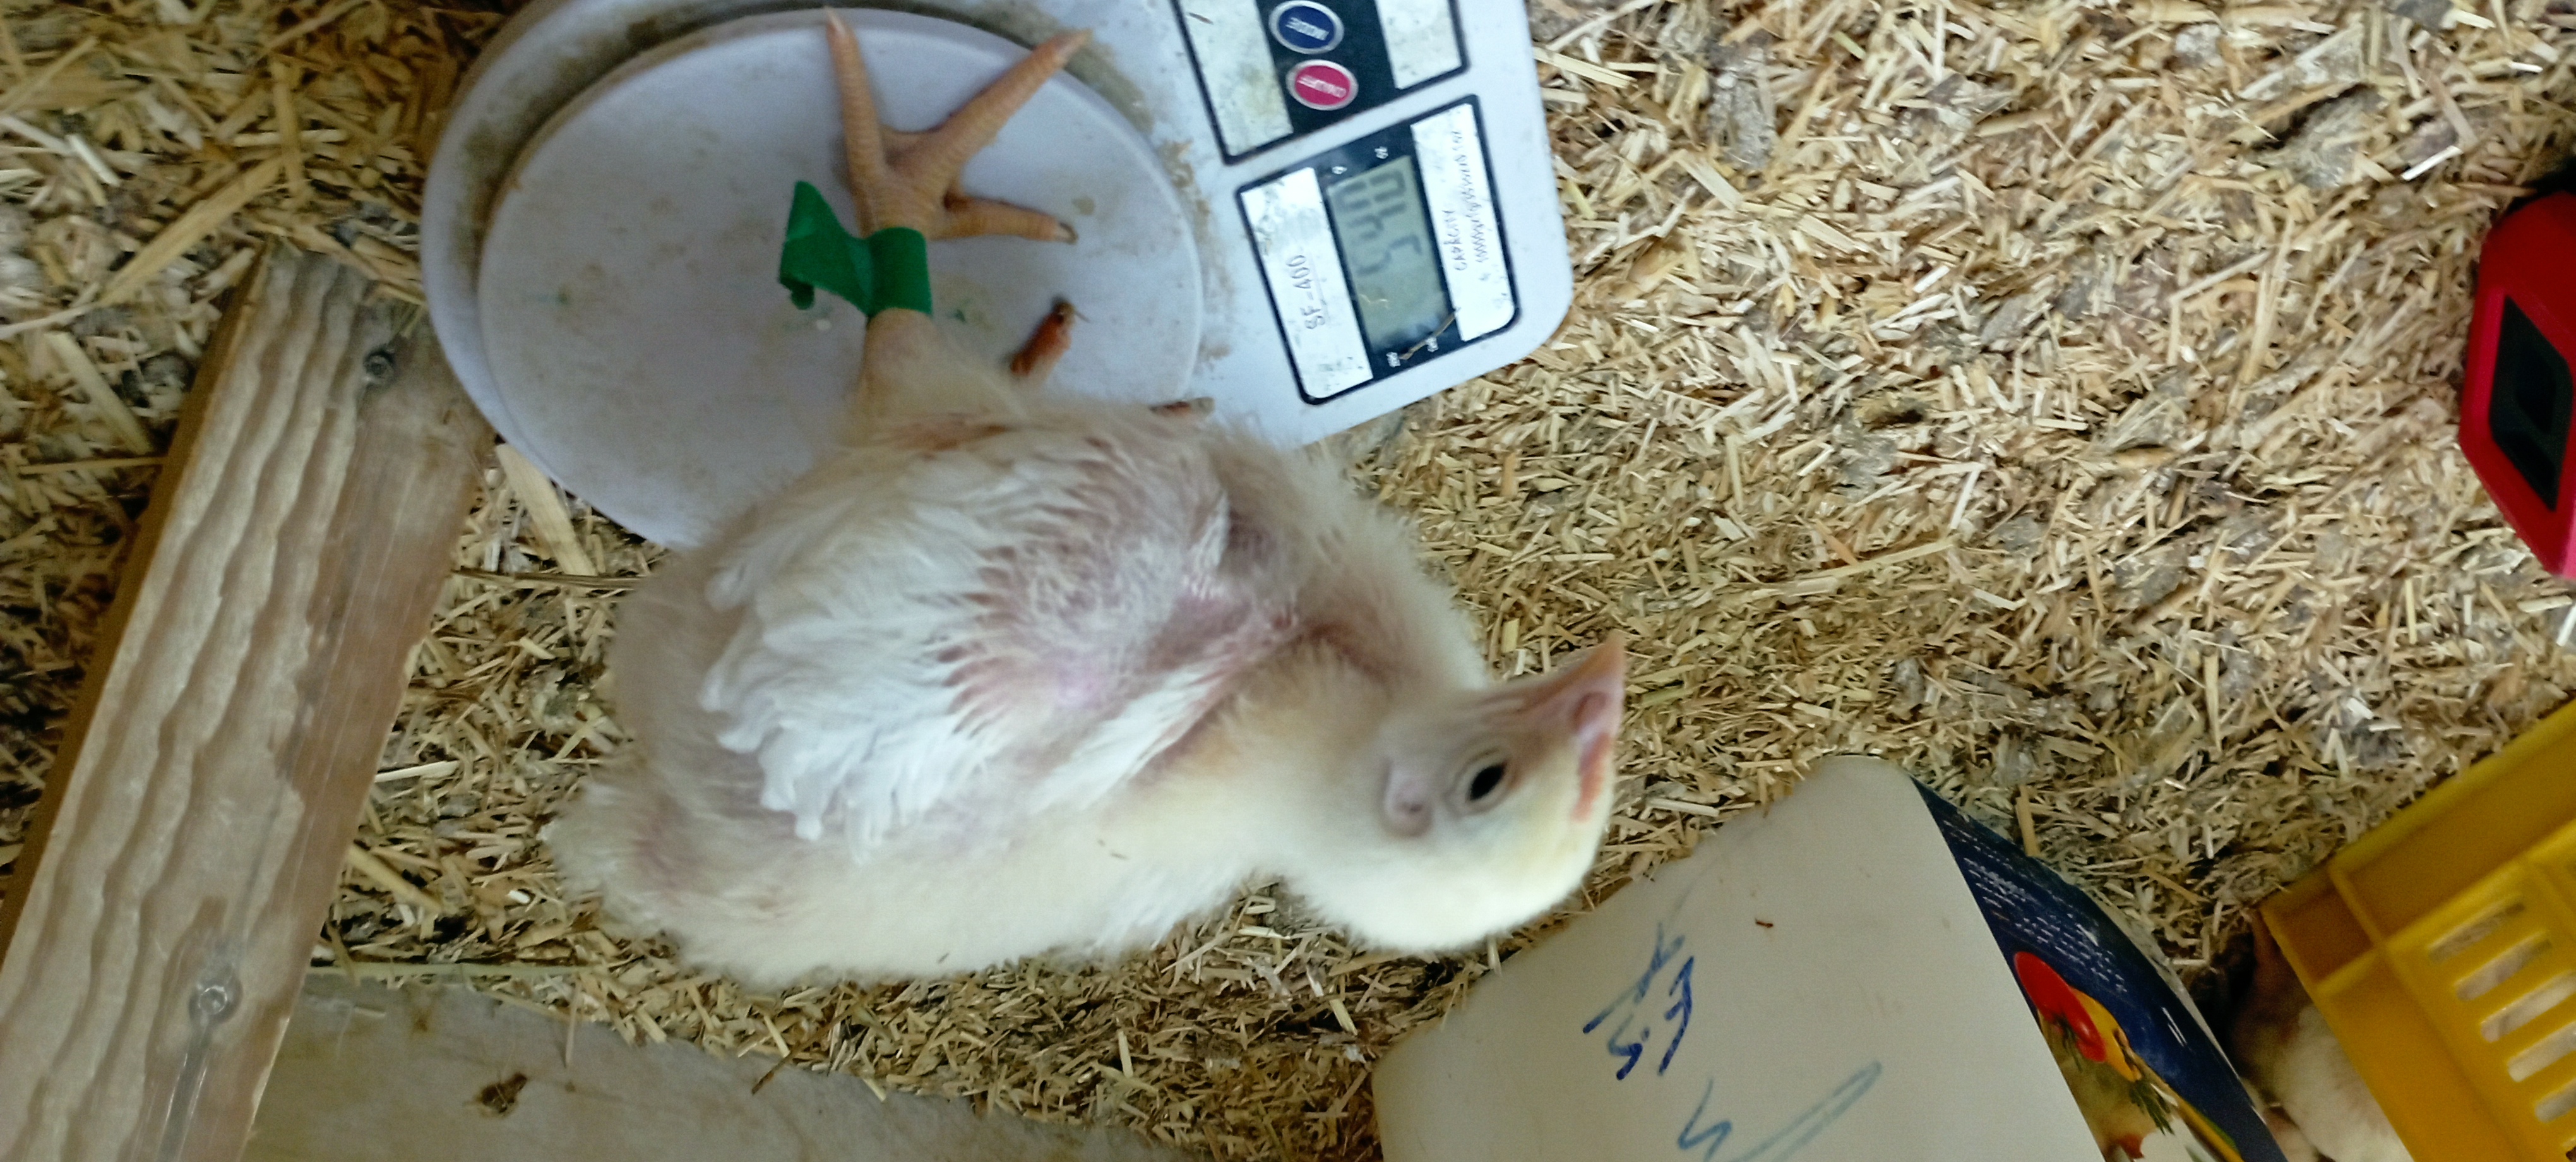
Weight: 542 g